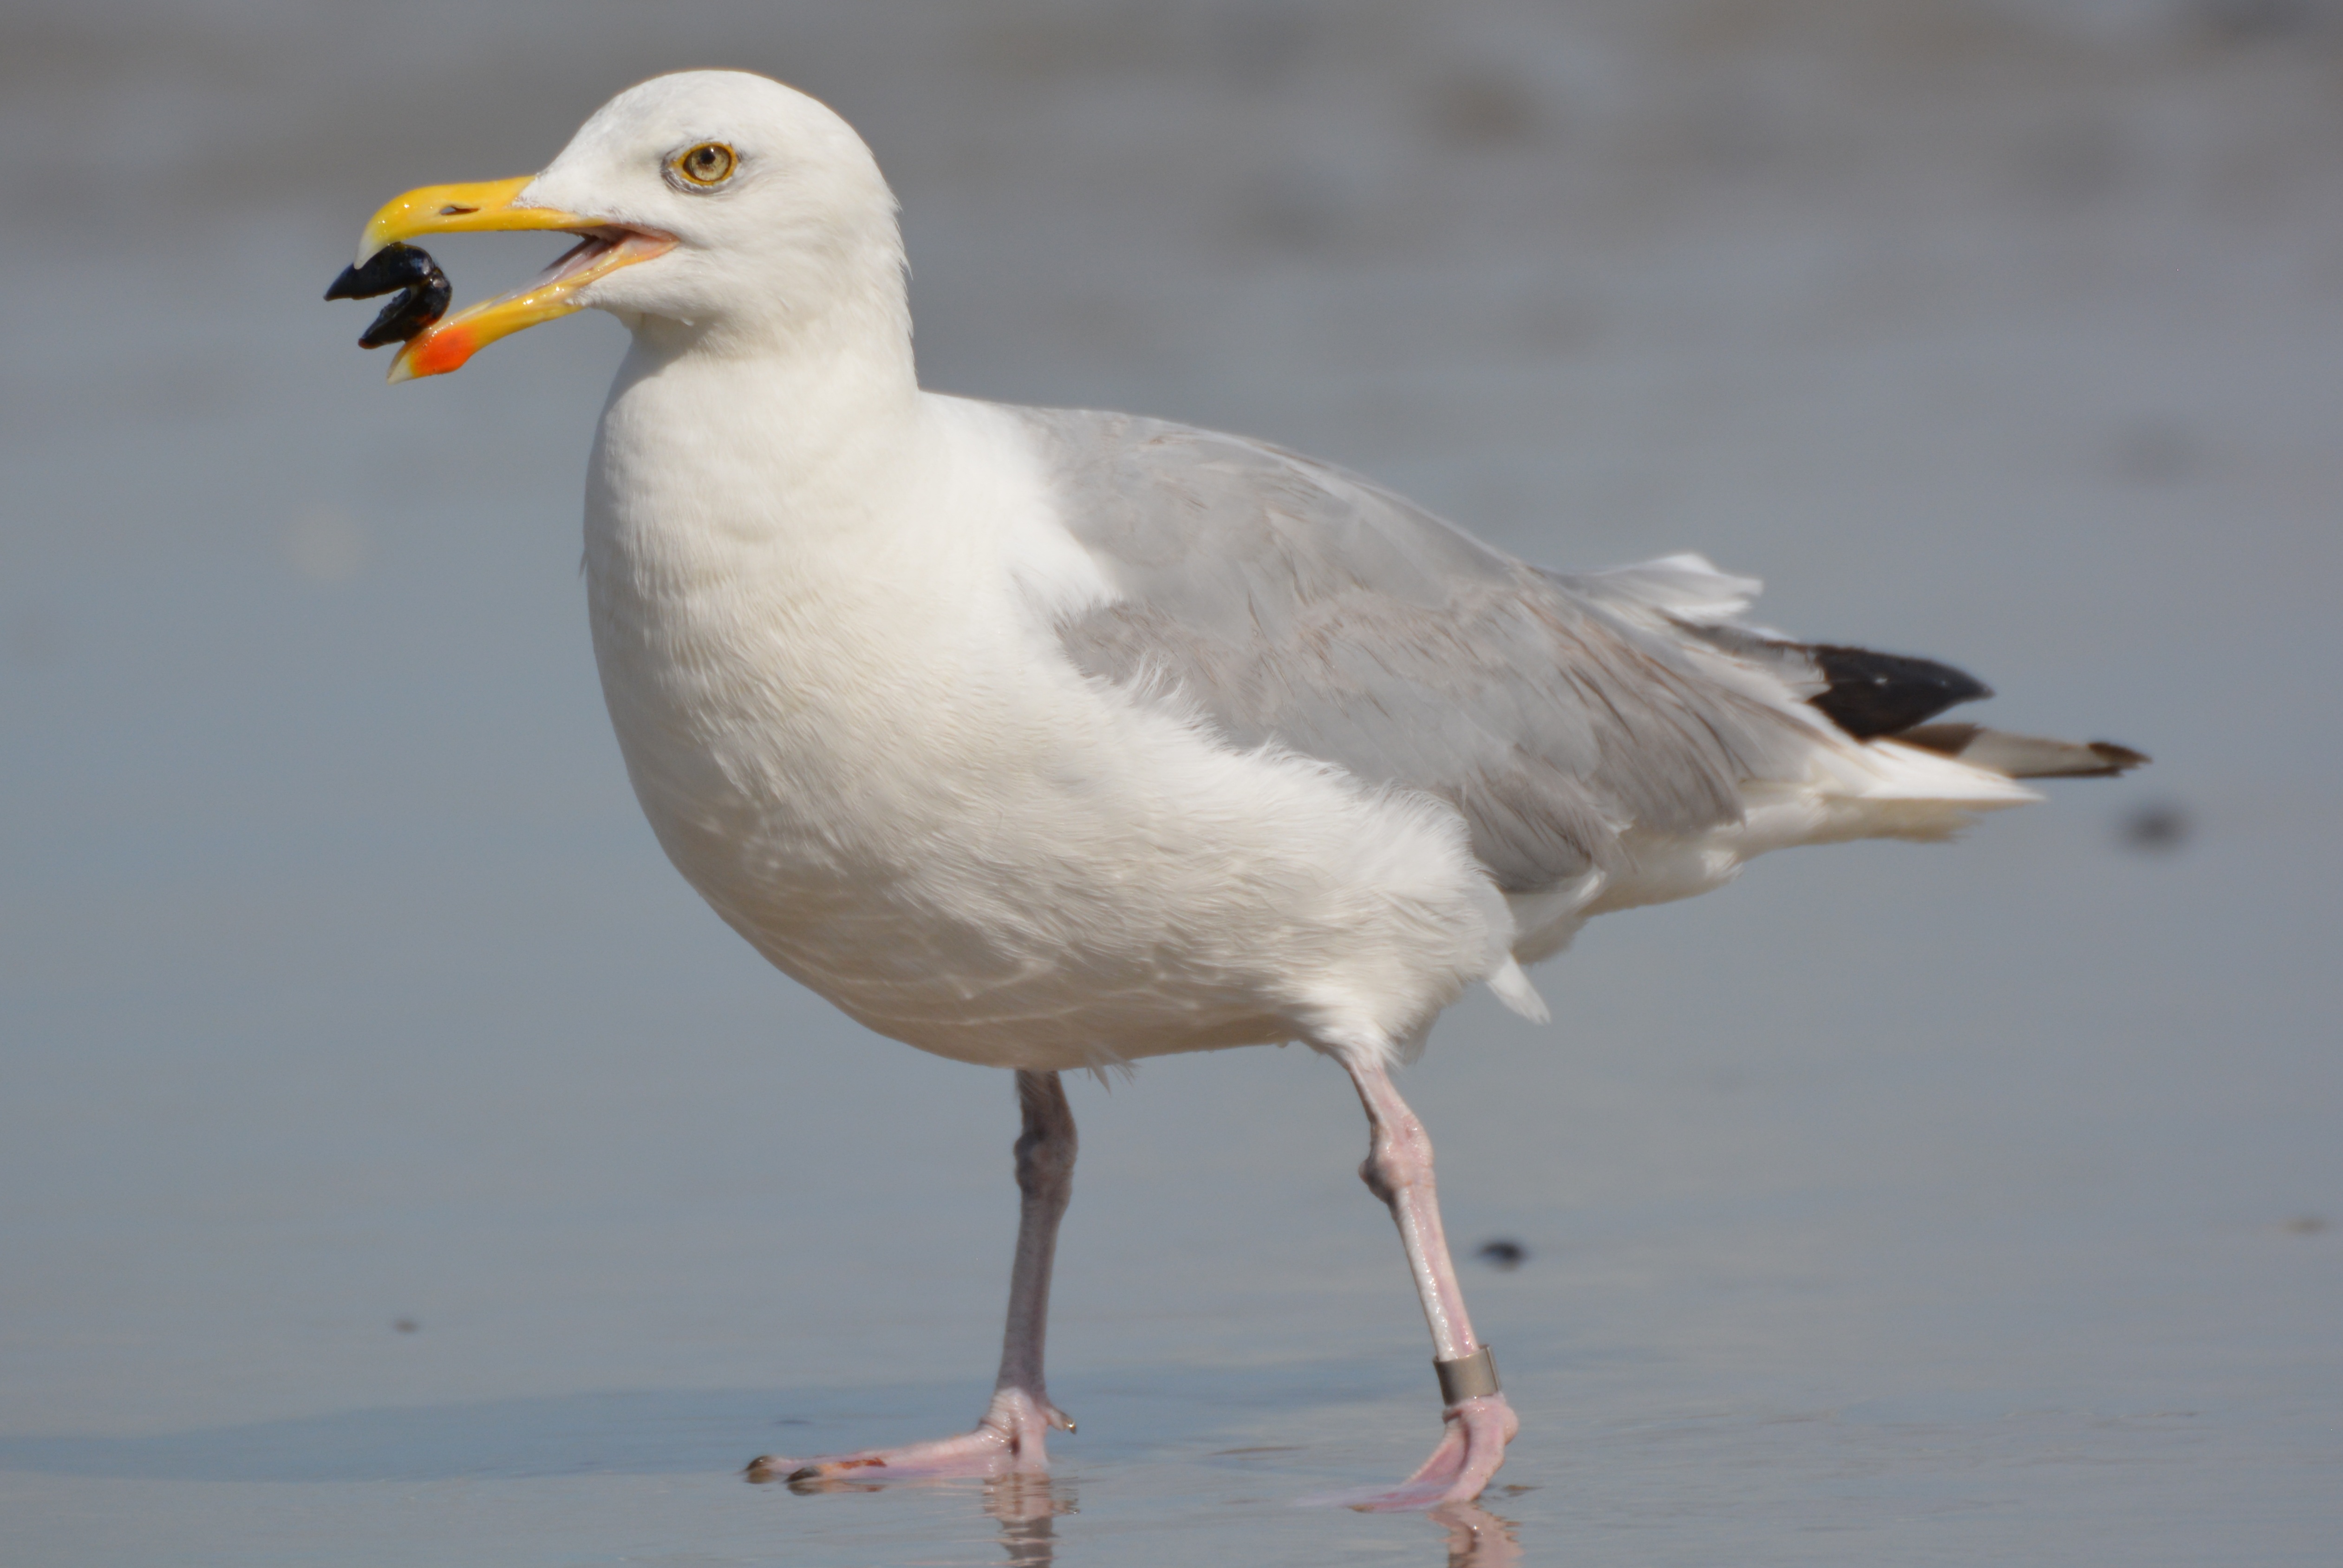
bird, animal, seabird, seagull, wildlife, gull, beak, fauna, mussel, vertebrate, shorebird, charadriiformes, european herring gull, great black backed gull